History of modern Greece

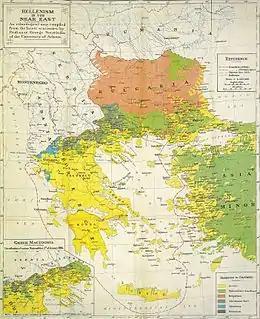
The Greek Kingdom and the Greek diaspora in the Balkans and western Asia Minor, according to a 1919 map submitted to the Paris Peace Conference.

Through the spring of 1912, a series of bilateral agreements between the Christian Balkan states (Greece, Bulgaria, Montenegro and Serbia) formed the Balkan League, which in October 1912 declared war on the Ottoman Empire. In the First Balkan War, the Ottomans were defeated on all fronts, and the four allies rushed to grab as much territory as they could. The Greeks occupied Thessaloniki just ahead of the Bulgarians, and also took much of Epirus with Ioannina, as well as Crete and the Aegean Islands.